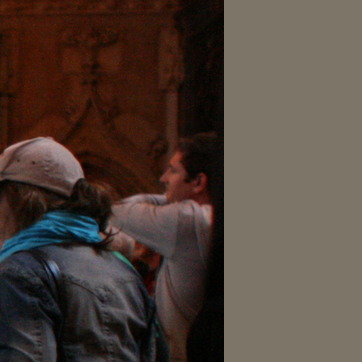
Material: skin